Big Sur Coast Highway

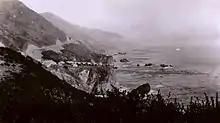
Convict labor from Folsom Prison was paid 35 cents per day to help build the roadway.

Governor Juan Alvarado granted Rancho San Jose y Sur Chiquito, including the land from Carmel to near Palo Colorado Canyon, to José Castro in about 1848. Castro documented a trail from Monterey to Palo Colorado Canyon used by Native Americans when he filed a map of his purchase in 1853. When the region was first settled by European immigrants in 1853, it was the United States' "last frontier".